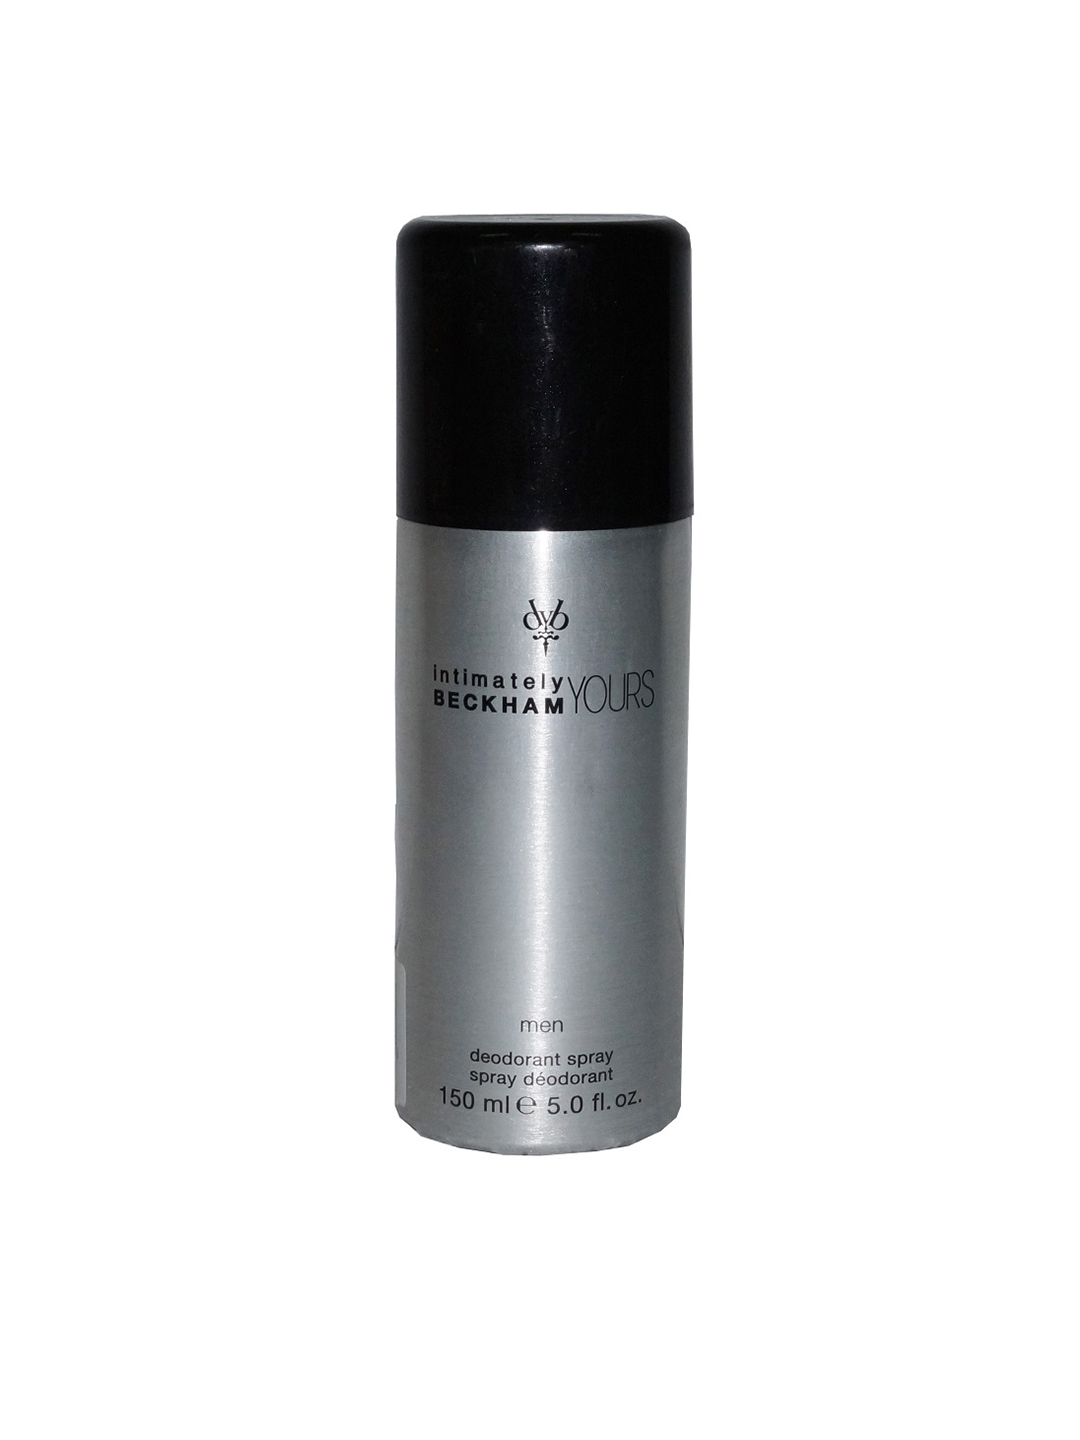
David Beckham Men Intimately Yours Deodorant 150 ml
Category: Personal Care / Fragrance / Deodorant
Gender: Men
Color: Silver
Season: Spring 2017
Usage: Casual